Faika El-Nagashi

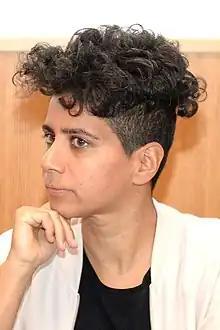
El-Nagashi in 2017

Faika El-Nagashi or Faika Anna El-Nagashi (born 3 September 1976) is an Austrian politician from the Austrian Green Party. Since 2015, she has sat on the Gemeinderat and Landtag of Vienna.